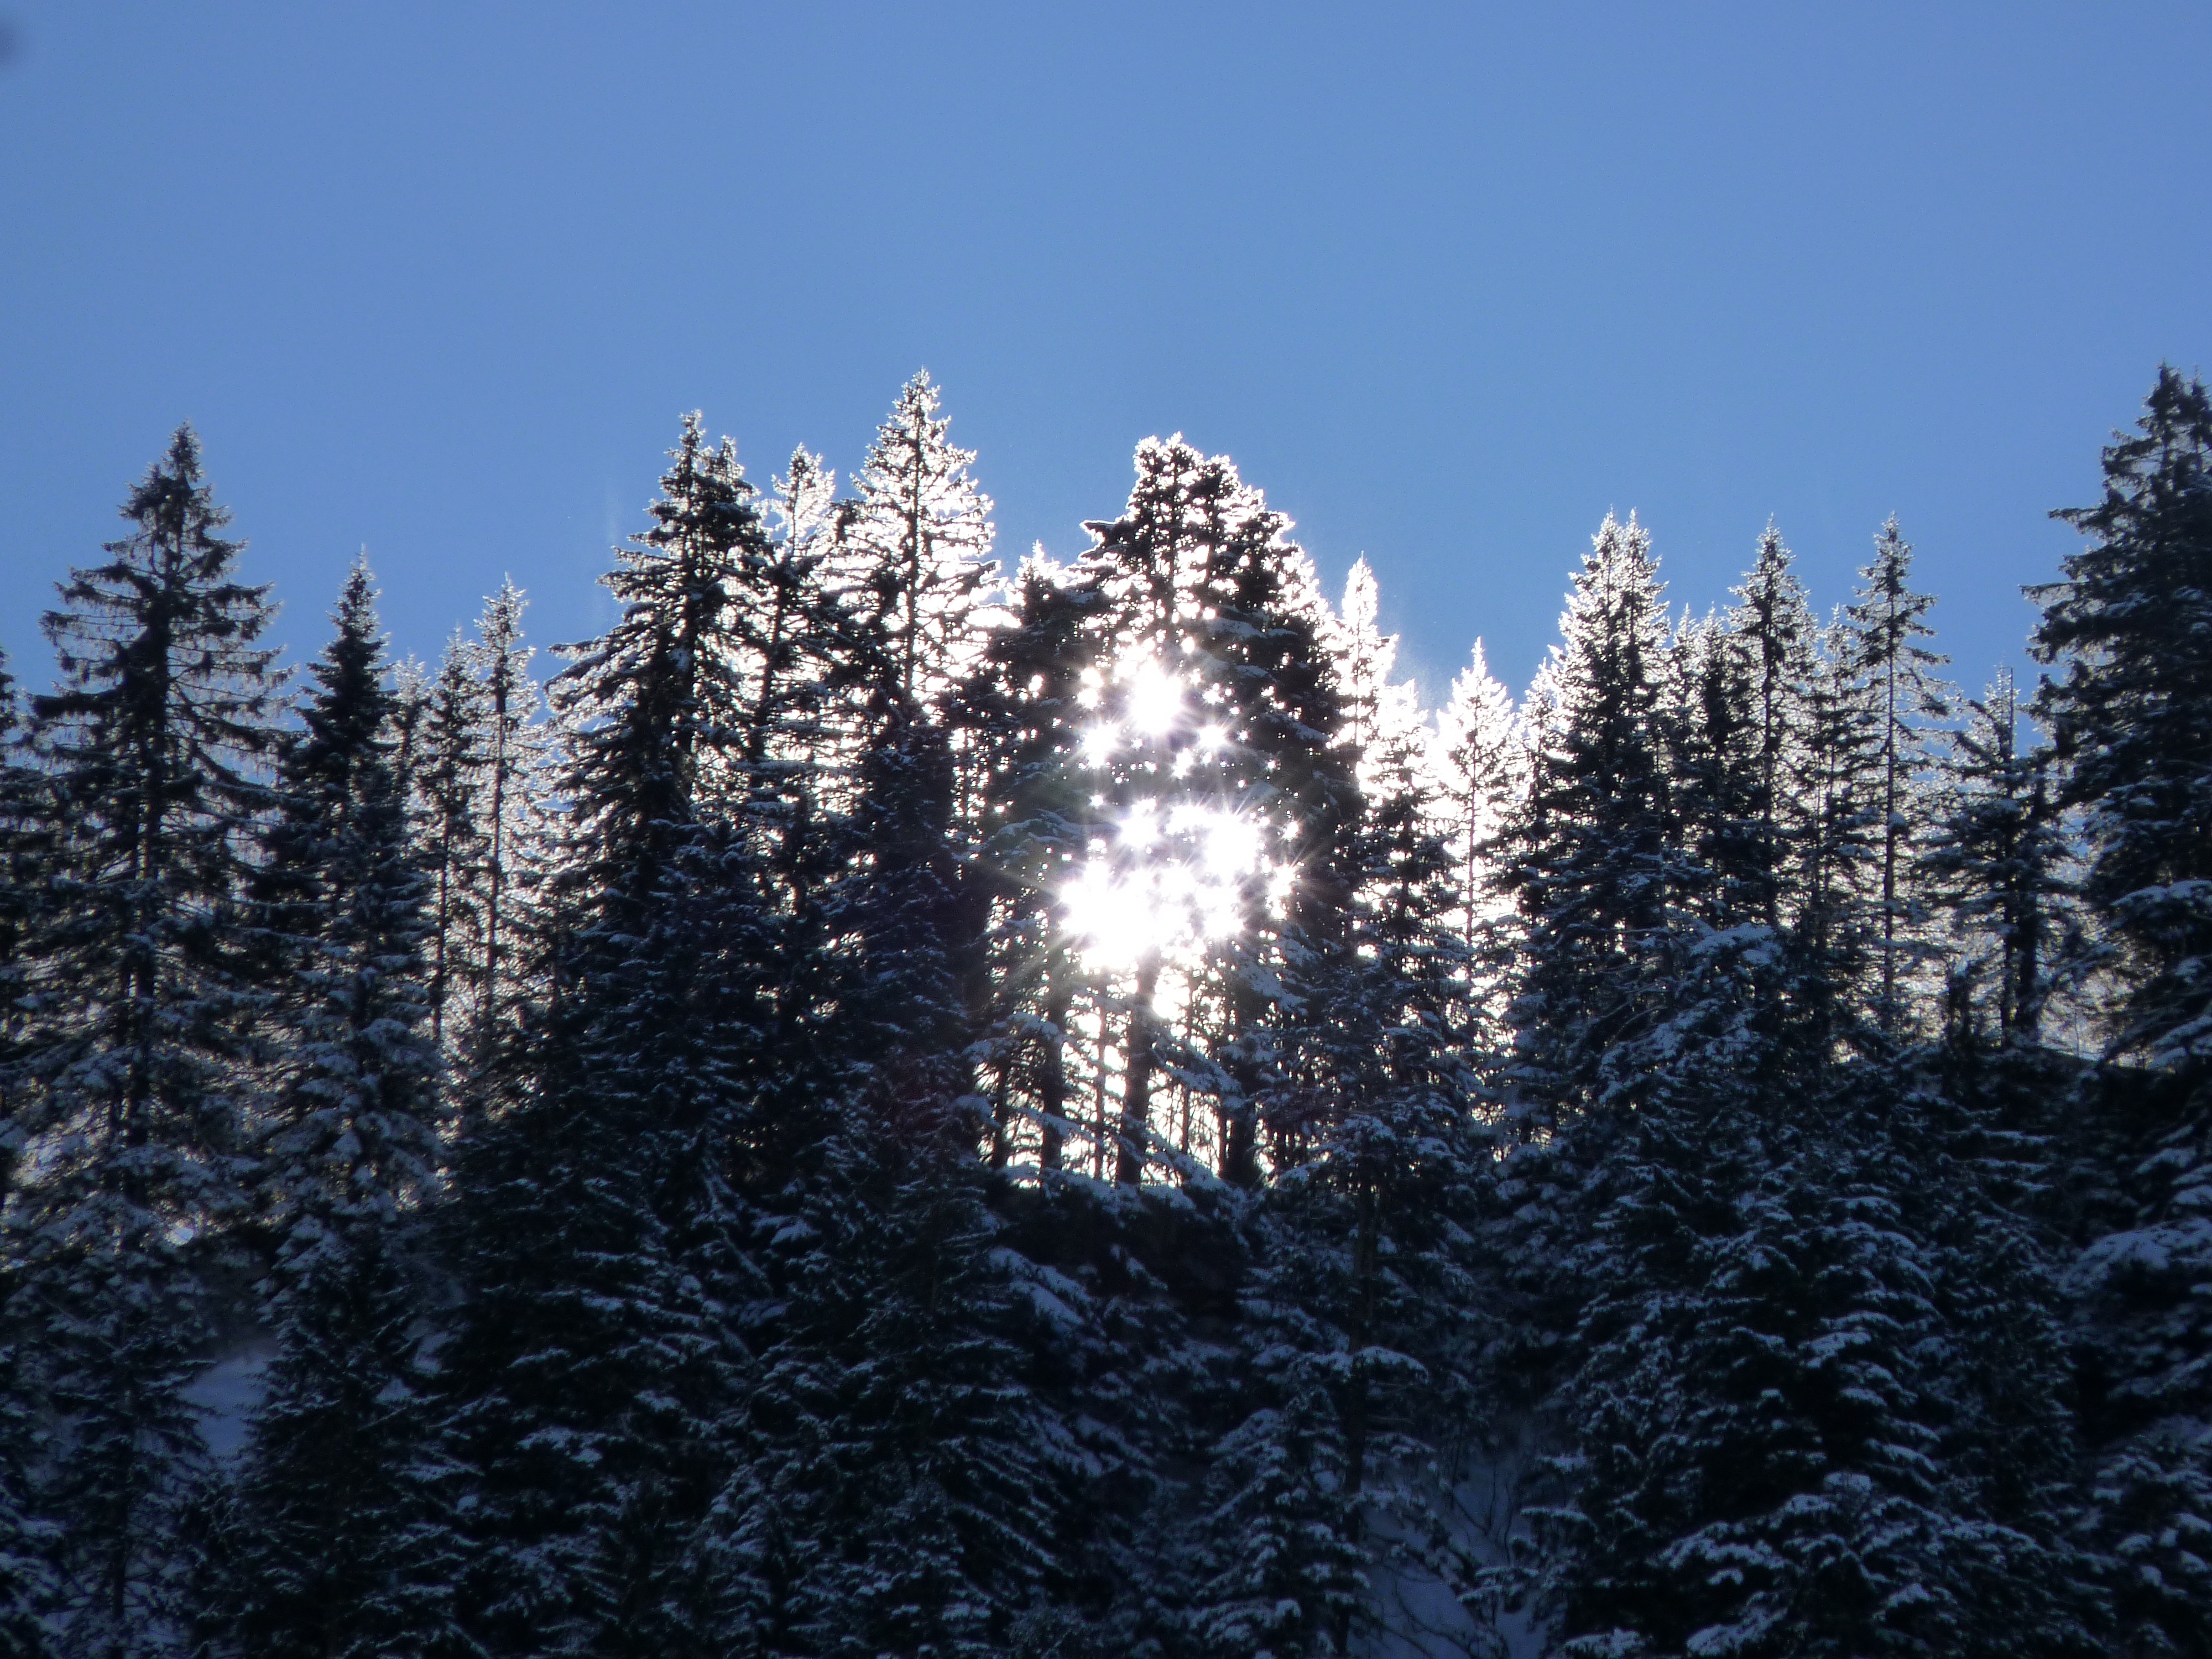
tree, nature, forest, wilderness, branch, mountain, snow, cold, winter, light, plant, sky, sun, sunrise, sunlight, frost, mountain range, weather, romantic, alpine, fir, season, ridge, conifer, trees, skies, spruce, habitat, larch, ecosystem, morgenstimmung, winter sunrise, biome, natural environment, woody plant, mountainous landforms, temperate coniferous forest